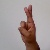
The image shows a hand gesture representing the letter 'R' in Indian Sign Language.